Shea Rowing Center

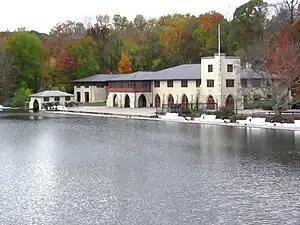
The C. Bernard Shea Rowing Center at Princeton University

The C. Bernard Shea Rowing Center is the boathouse for the Princeton University rowing programs. Located on Lake Carnegie in Princeton, New Jersey, the center consists of the Class of 1887 Boathouse and the Richard Ottesen Prentke ‘67 Training Center. The Shea Center was dedicated on October 7, 2000.